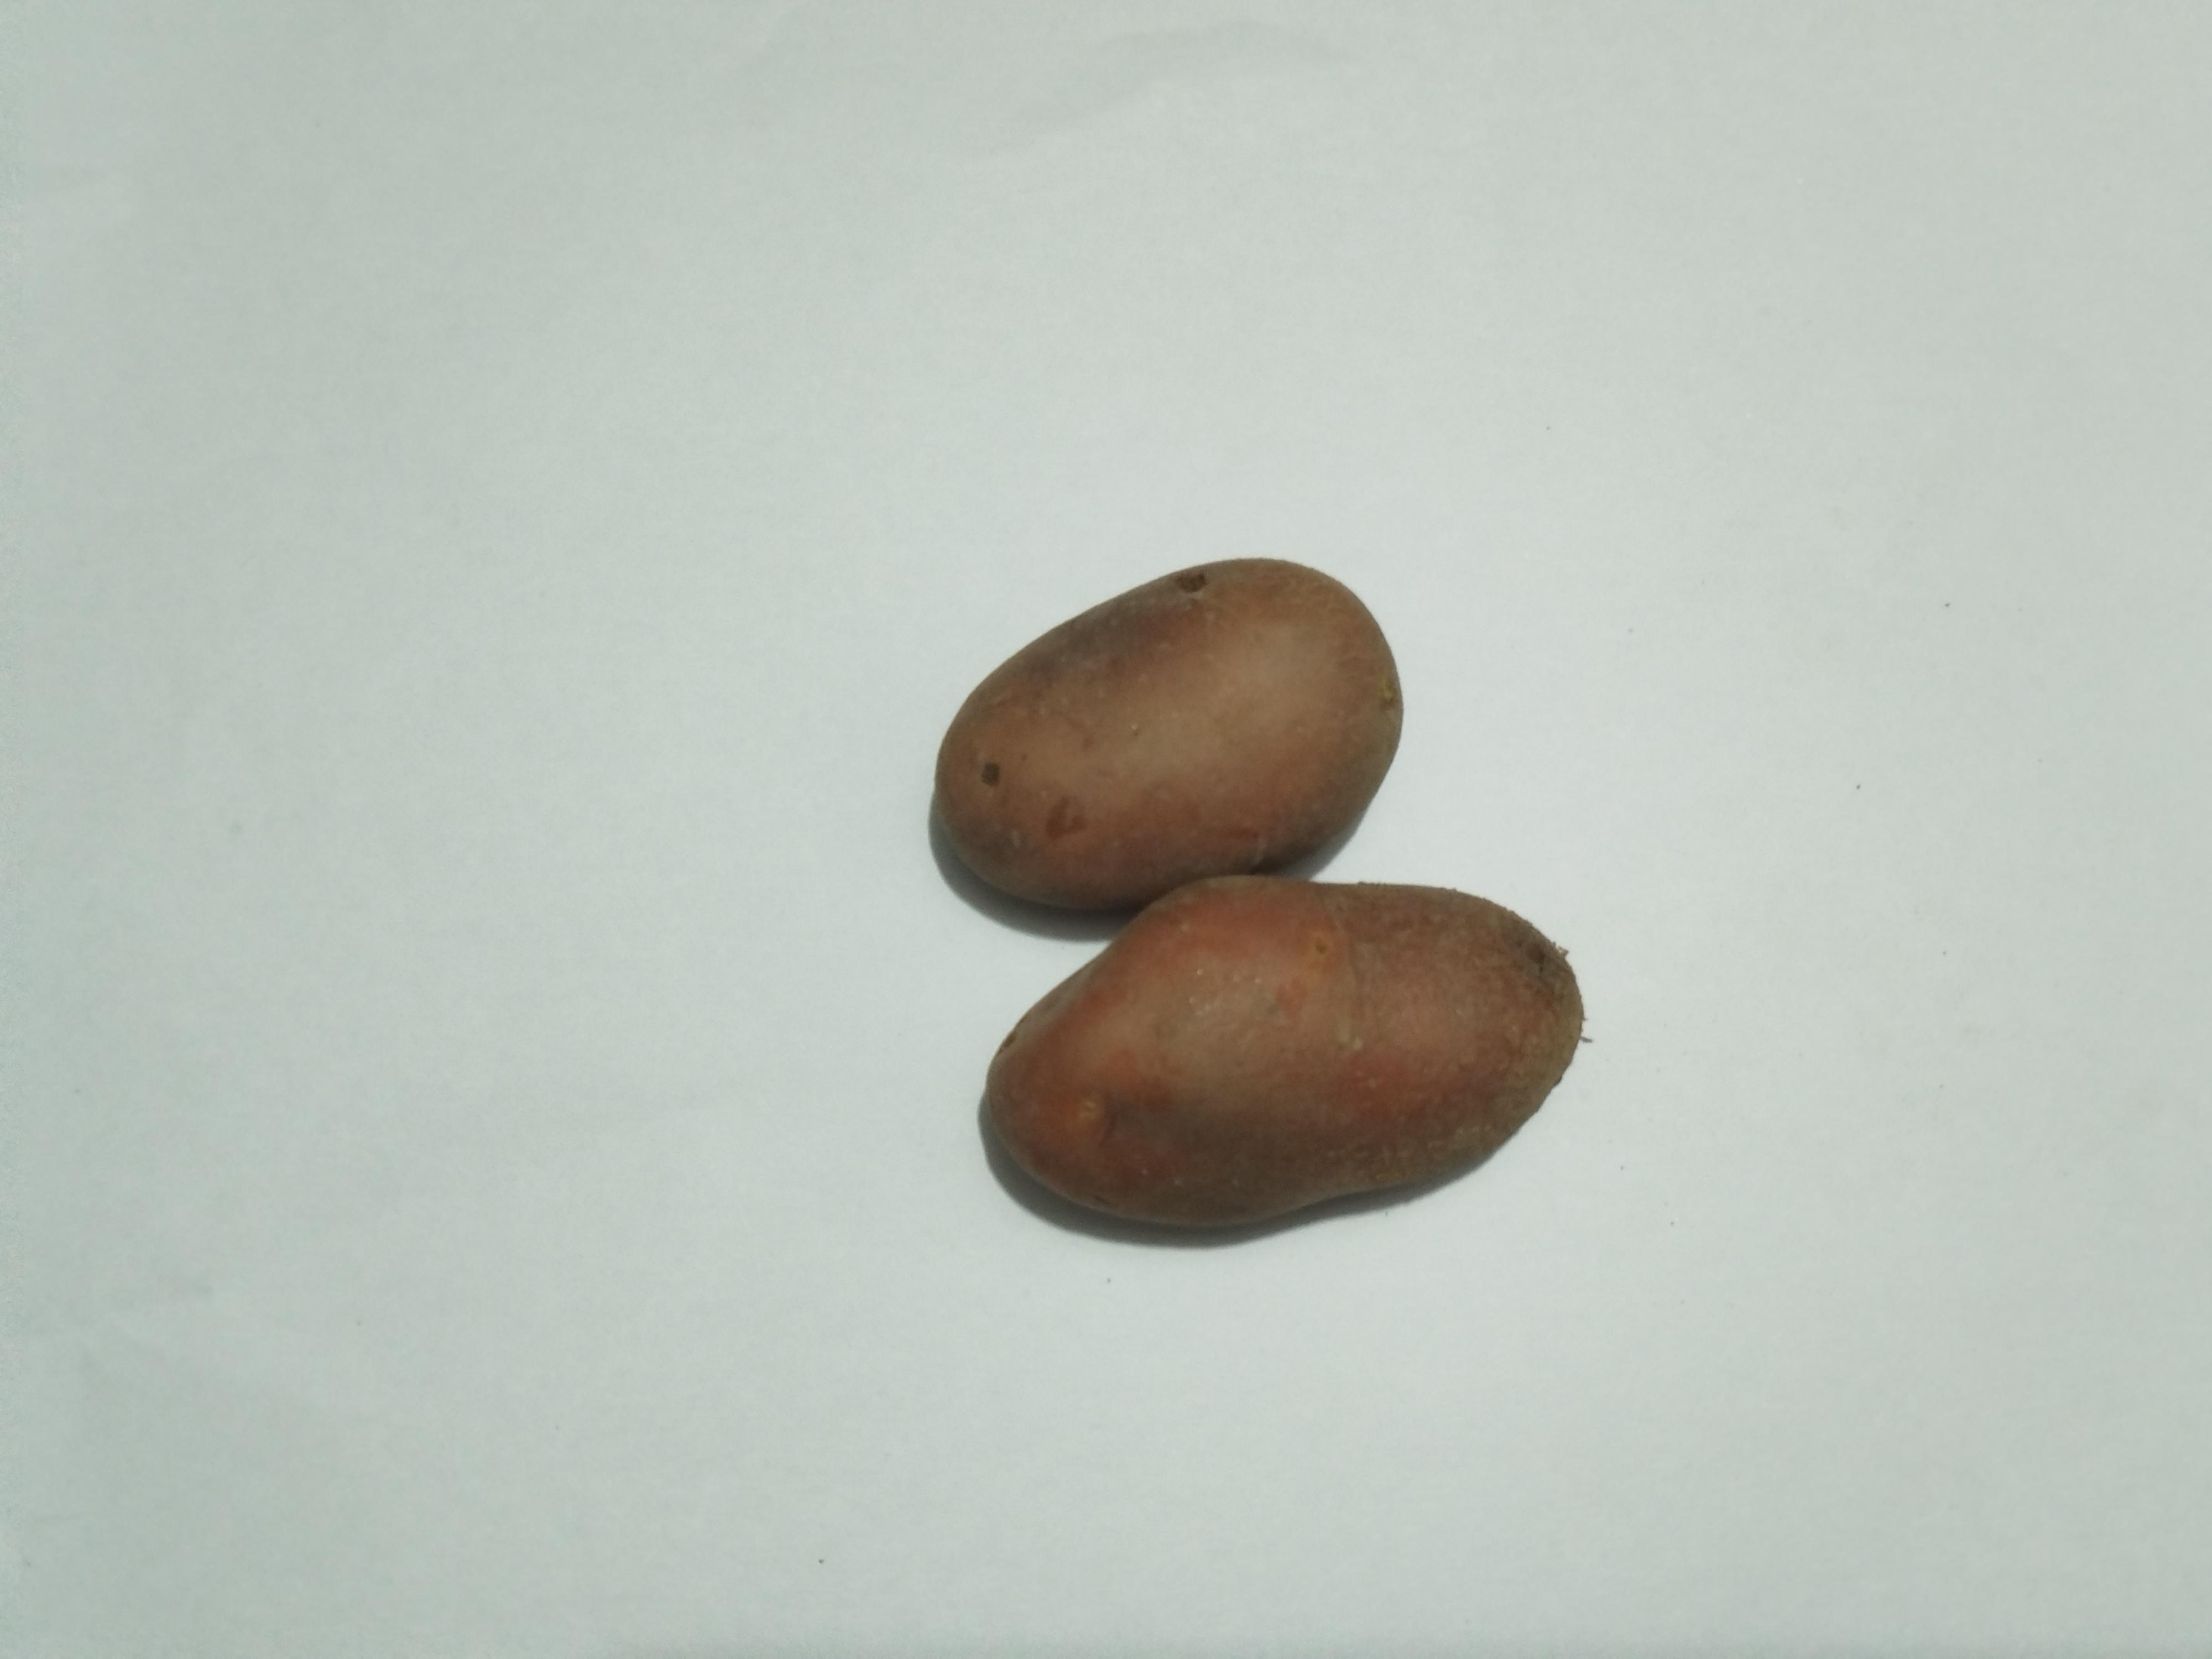
Label: Potato